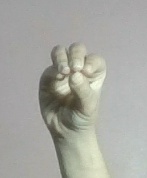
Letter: ha